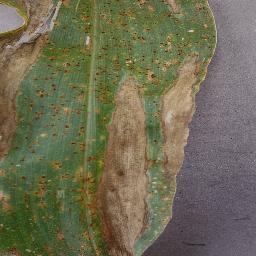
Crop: corn
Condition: (maize)_northern_blight